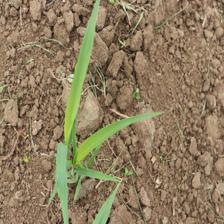
Label: Sorghum